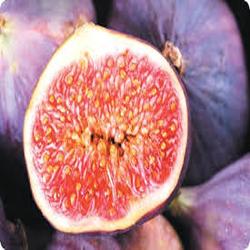
Label: Fig